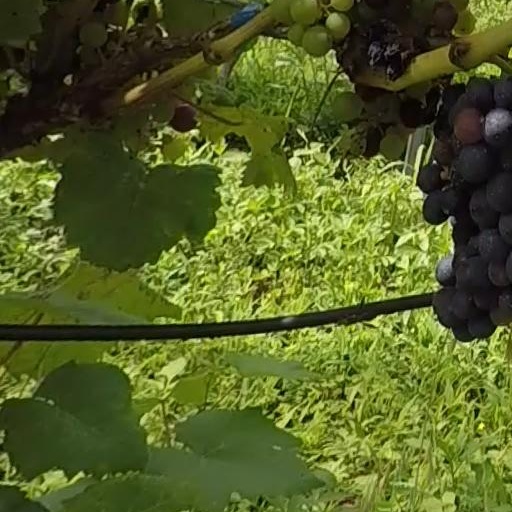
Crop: grape